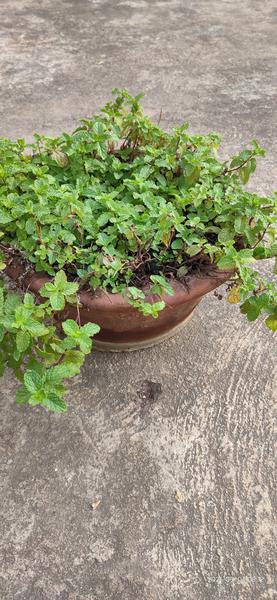
Plant: Mint